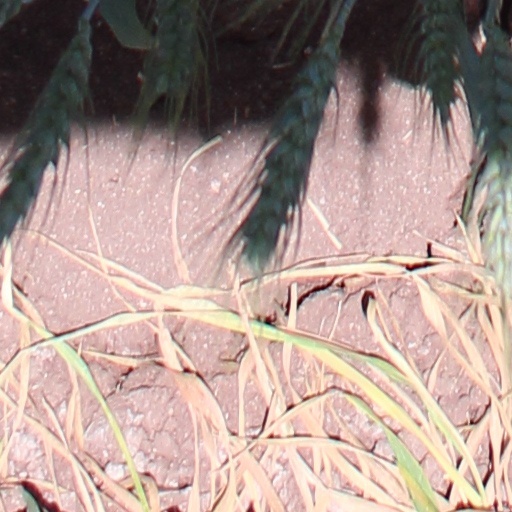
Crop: wheat